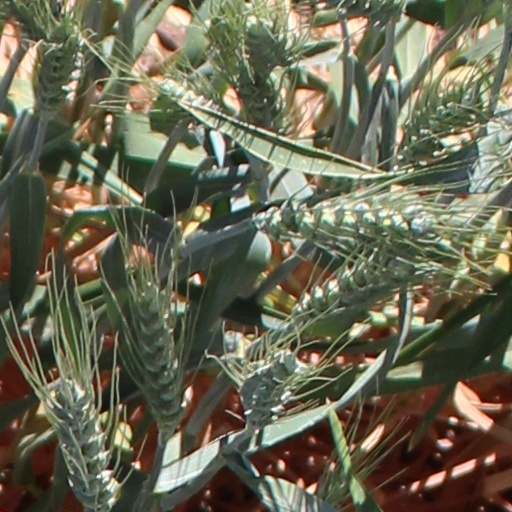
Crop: wheat